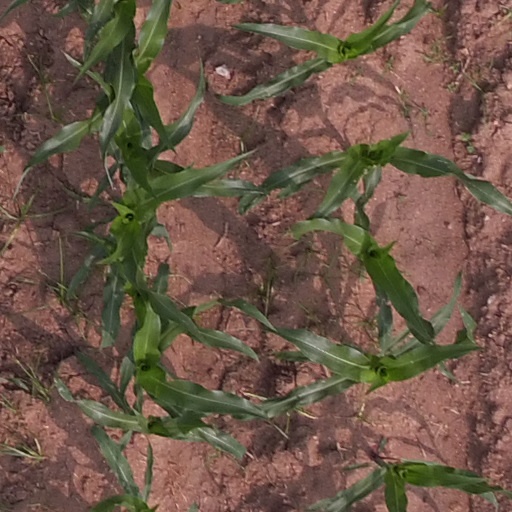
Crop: maize; corn